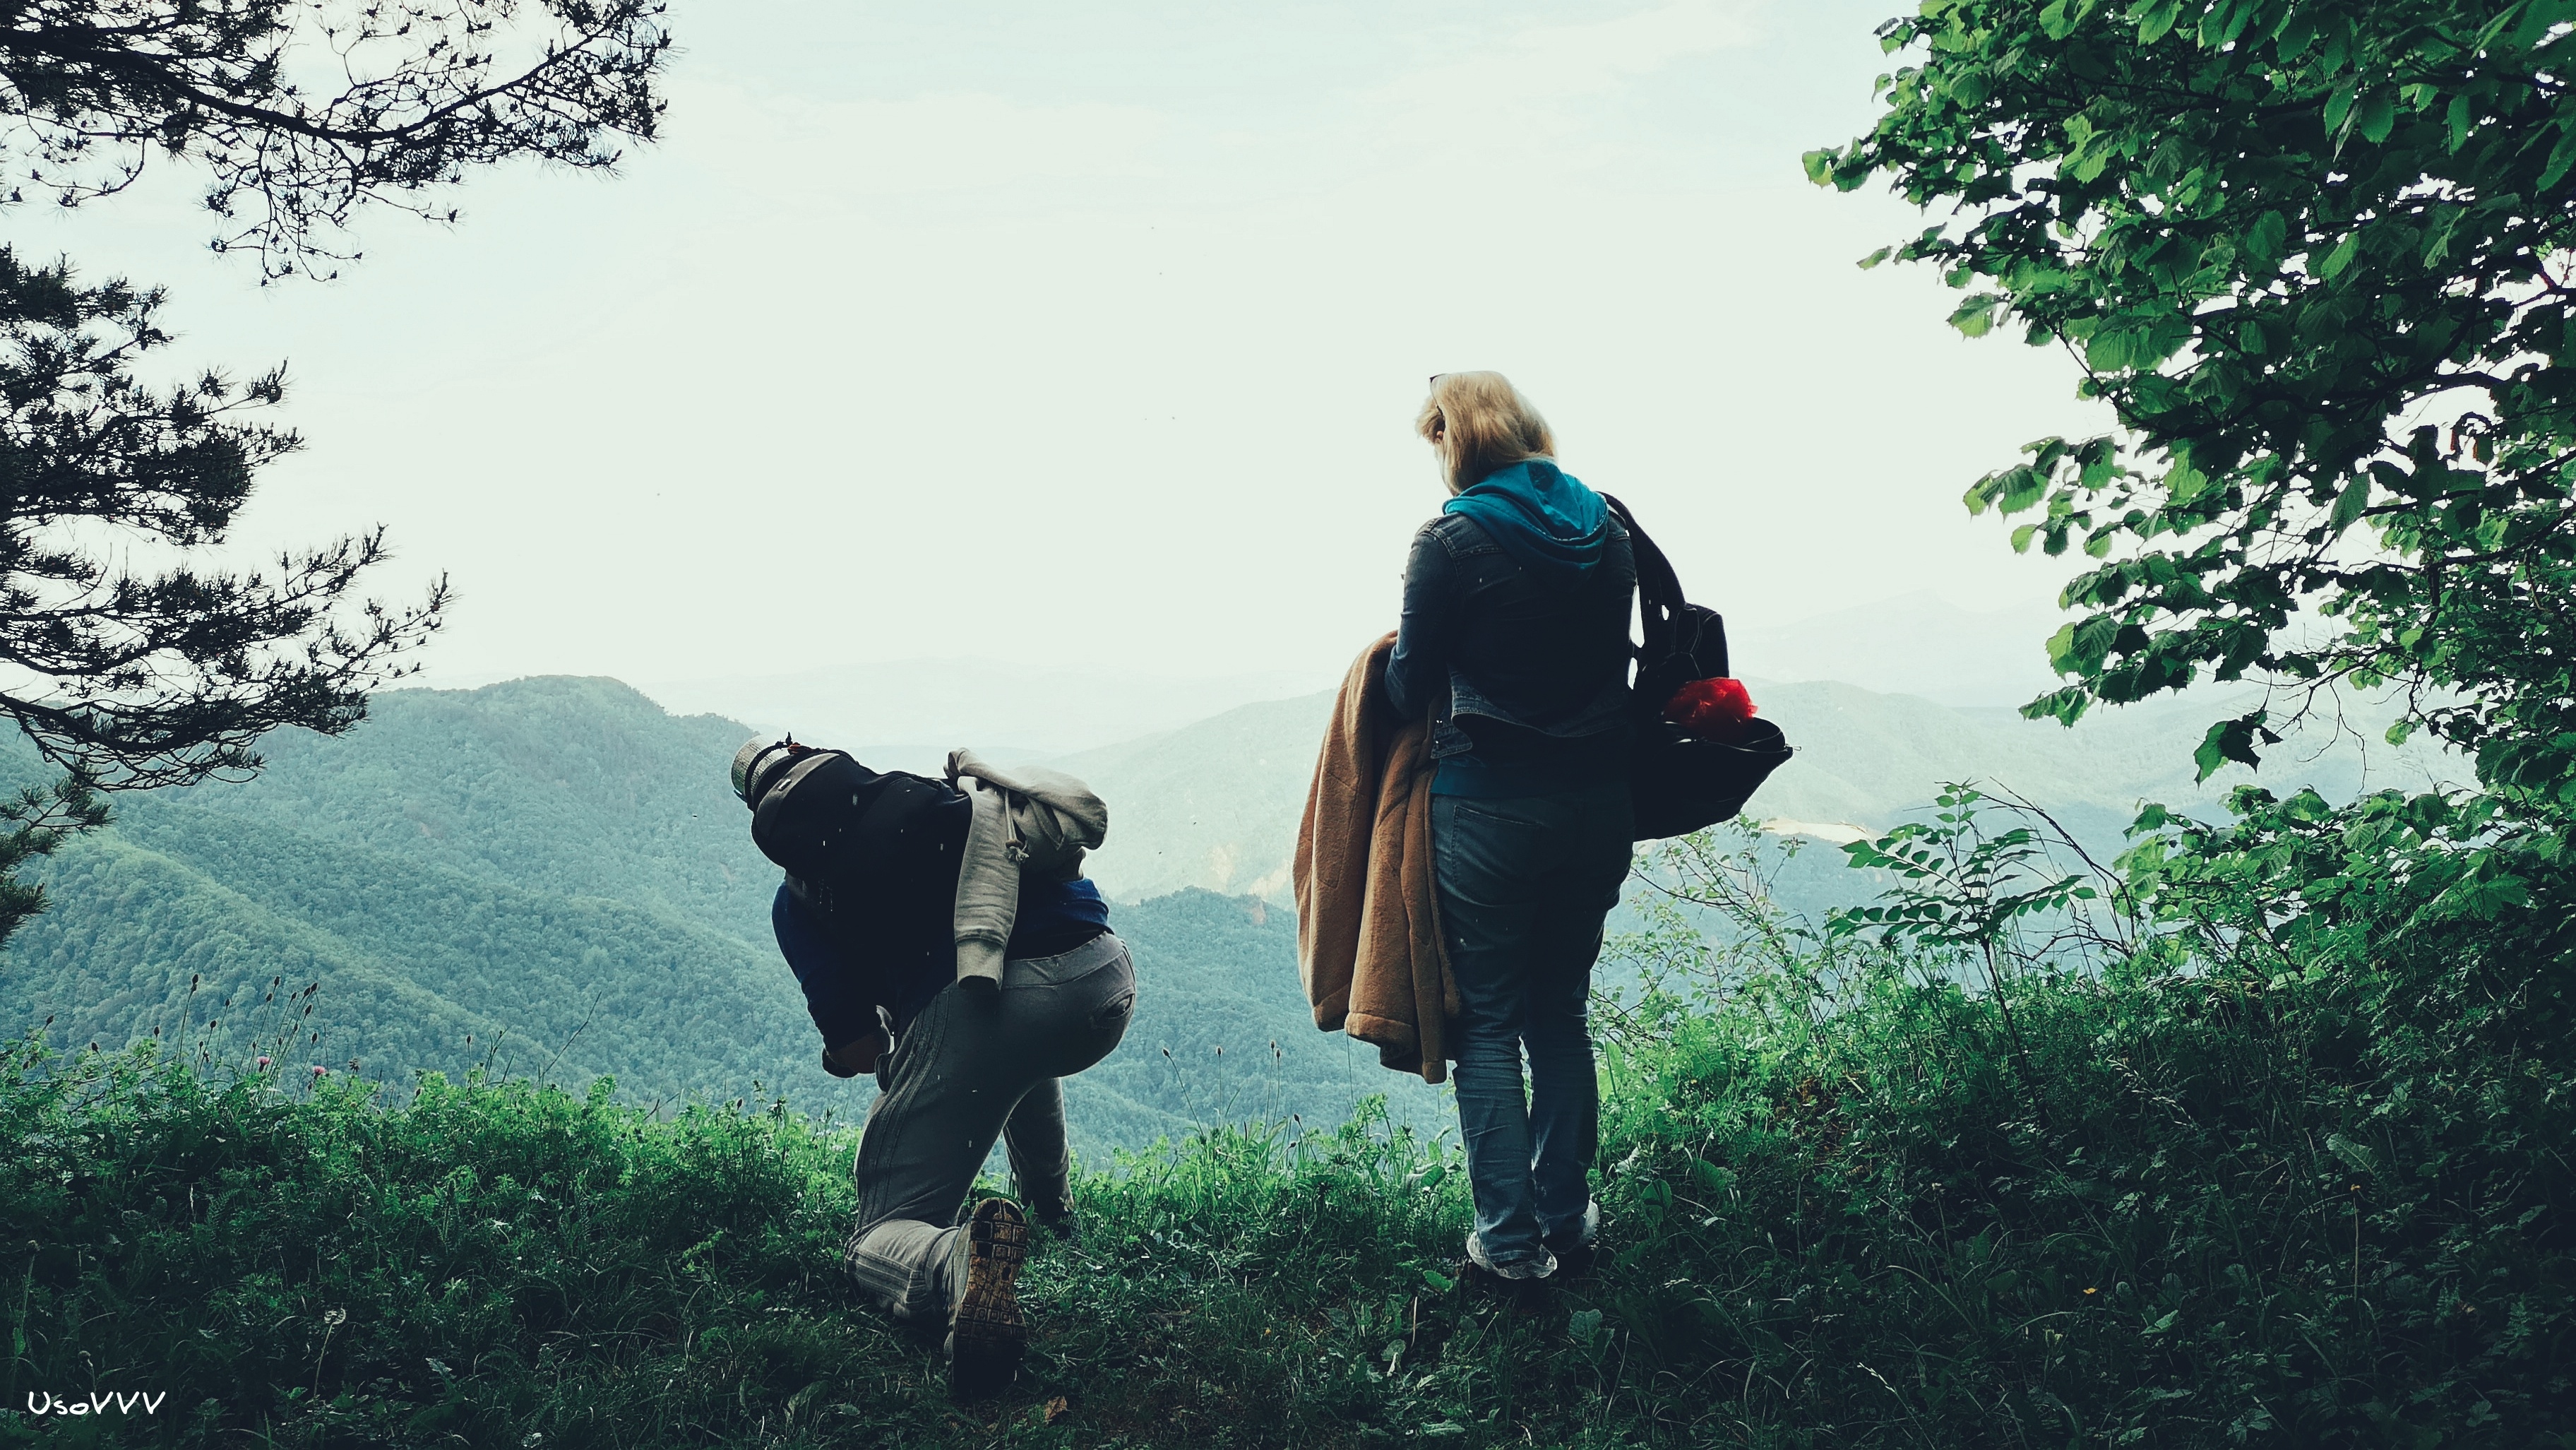
nature, photograph, tree, woody plant, sky, plant, photography, snapshot, girl, adventure, grass, outdoor recreation, path, leaf, fun, walking, recreation, leisure, sunlight, hiking, landscape, vacation, forest